Answer in natural language. How many Windows are visible in the scene? Choose between the following options: 3, 4, 2, 0 or 2
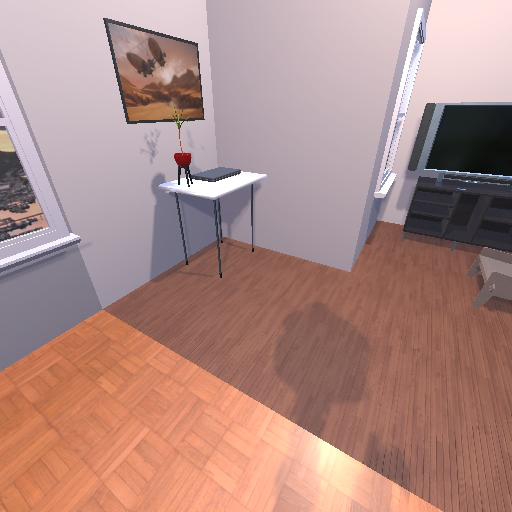
<answer>2</answer>